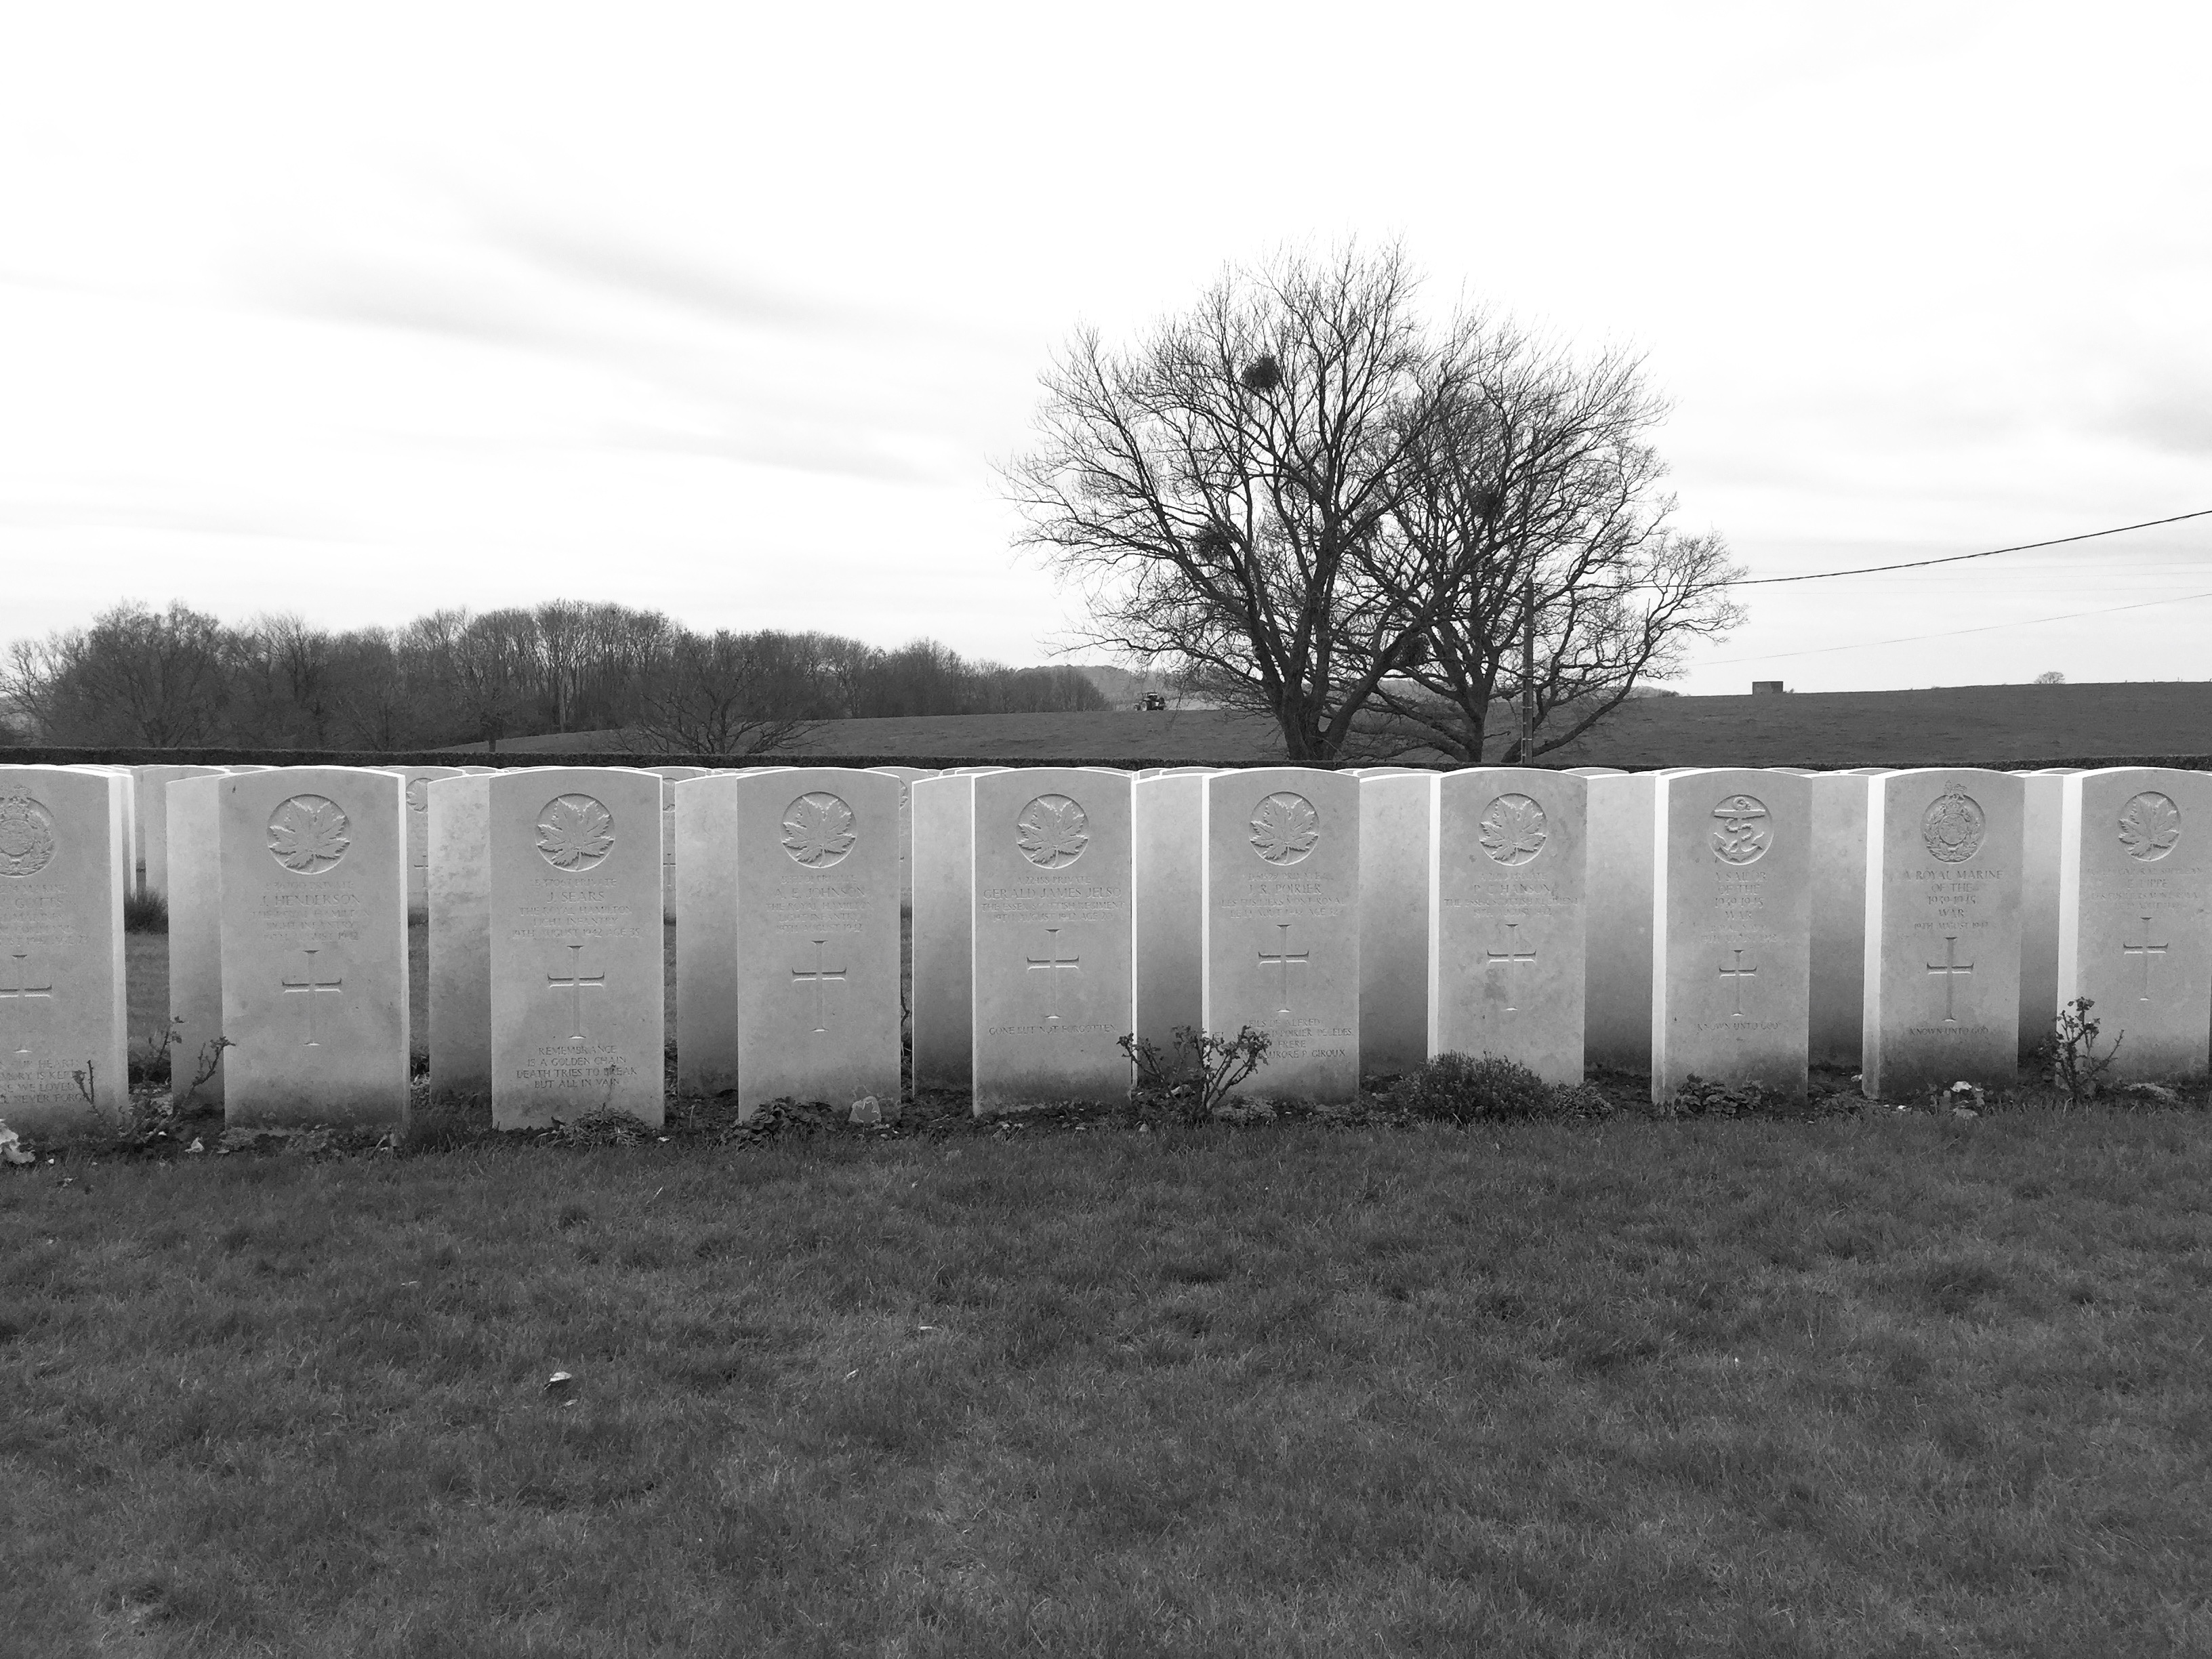
grass, fence, black and white, structure, monochrome, monochrome photography, outdoor structure, home fencing